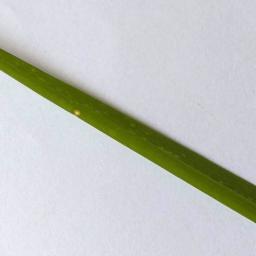
Label: Rice___Leaf_Blast